Benson City Hall (Omaha, Nebraska)

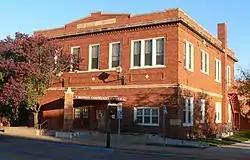
View from the southeast

The Benson City Hall and Fire Station, now known as the Benson Community Center, is located at 6008 Maple Street in the Benson neighborhood of Omaha, Nebraska. It was built in 1915, shortly before Benson's annexation by Omaha.